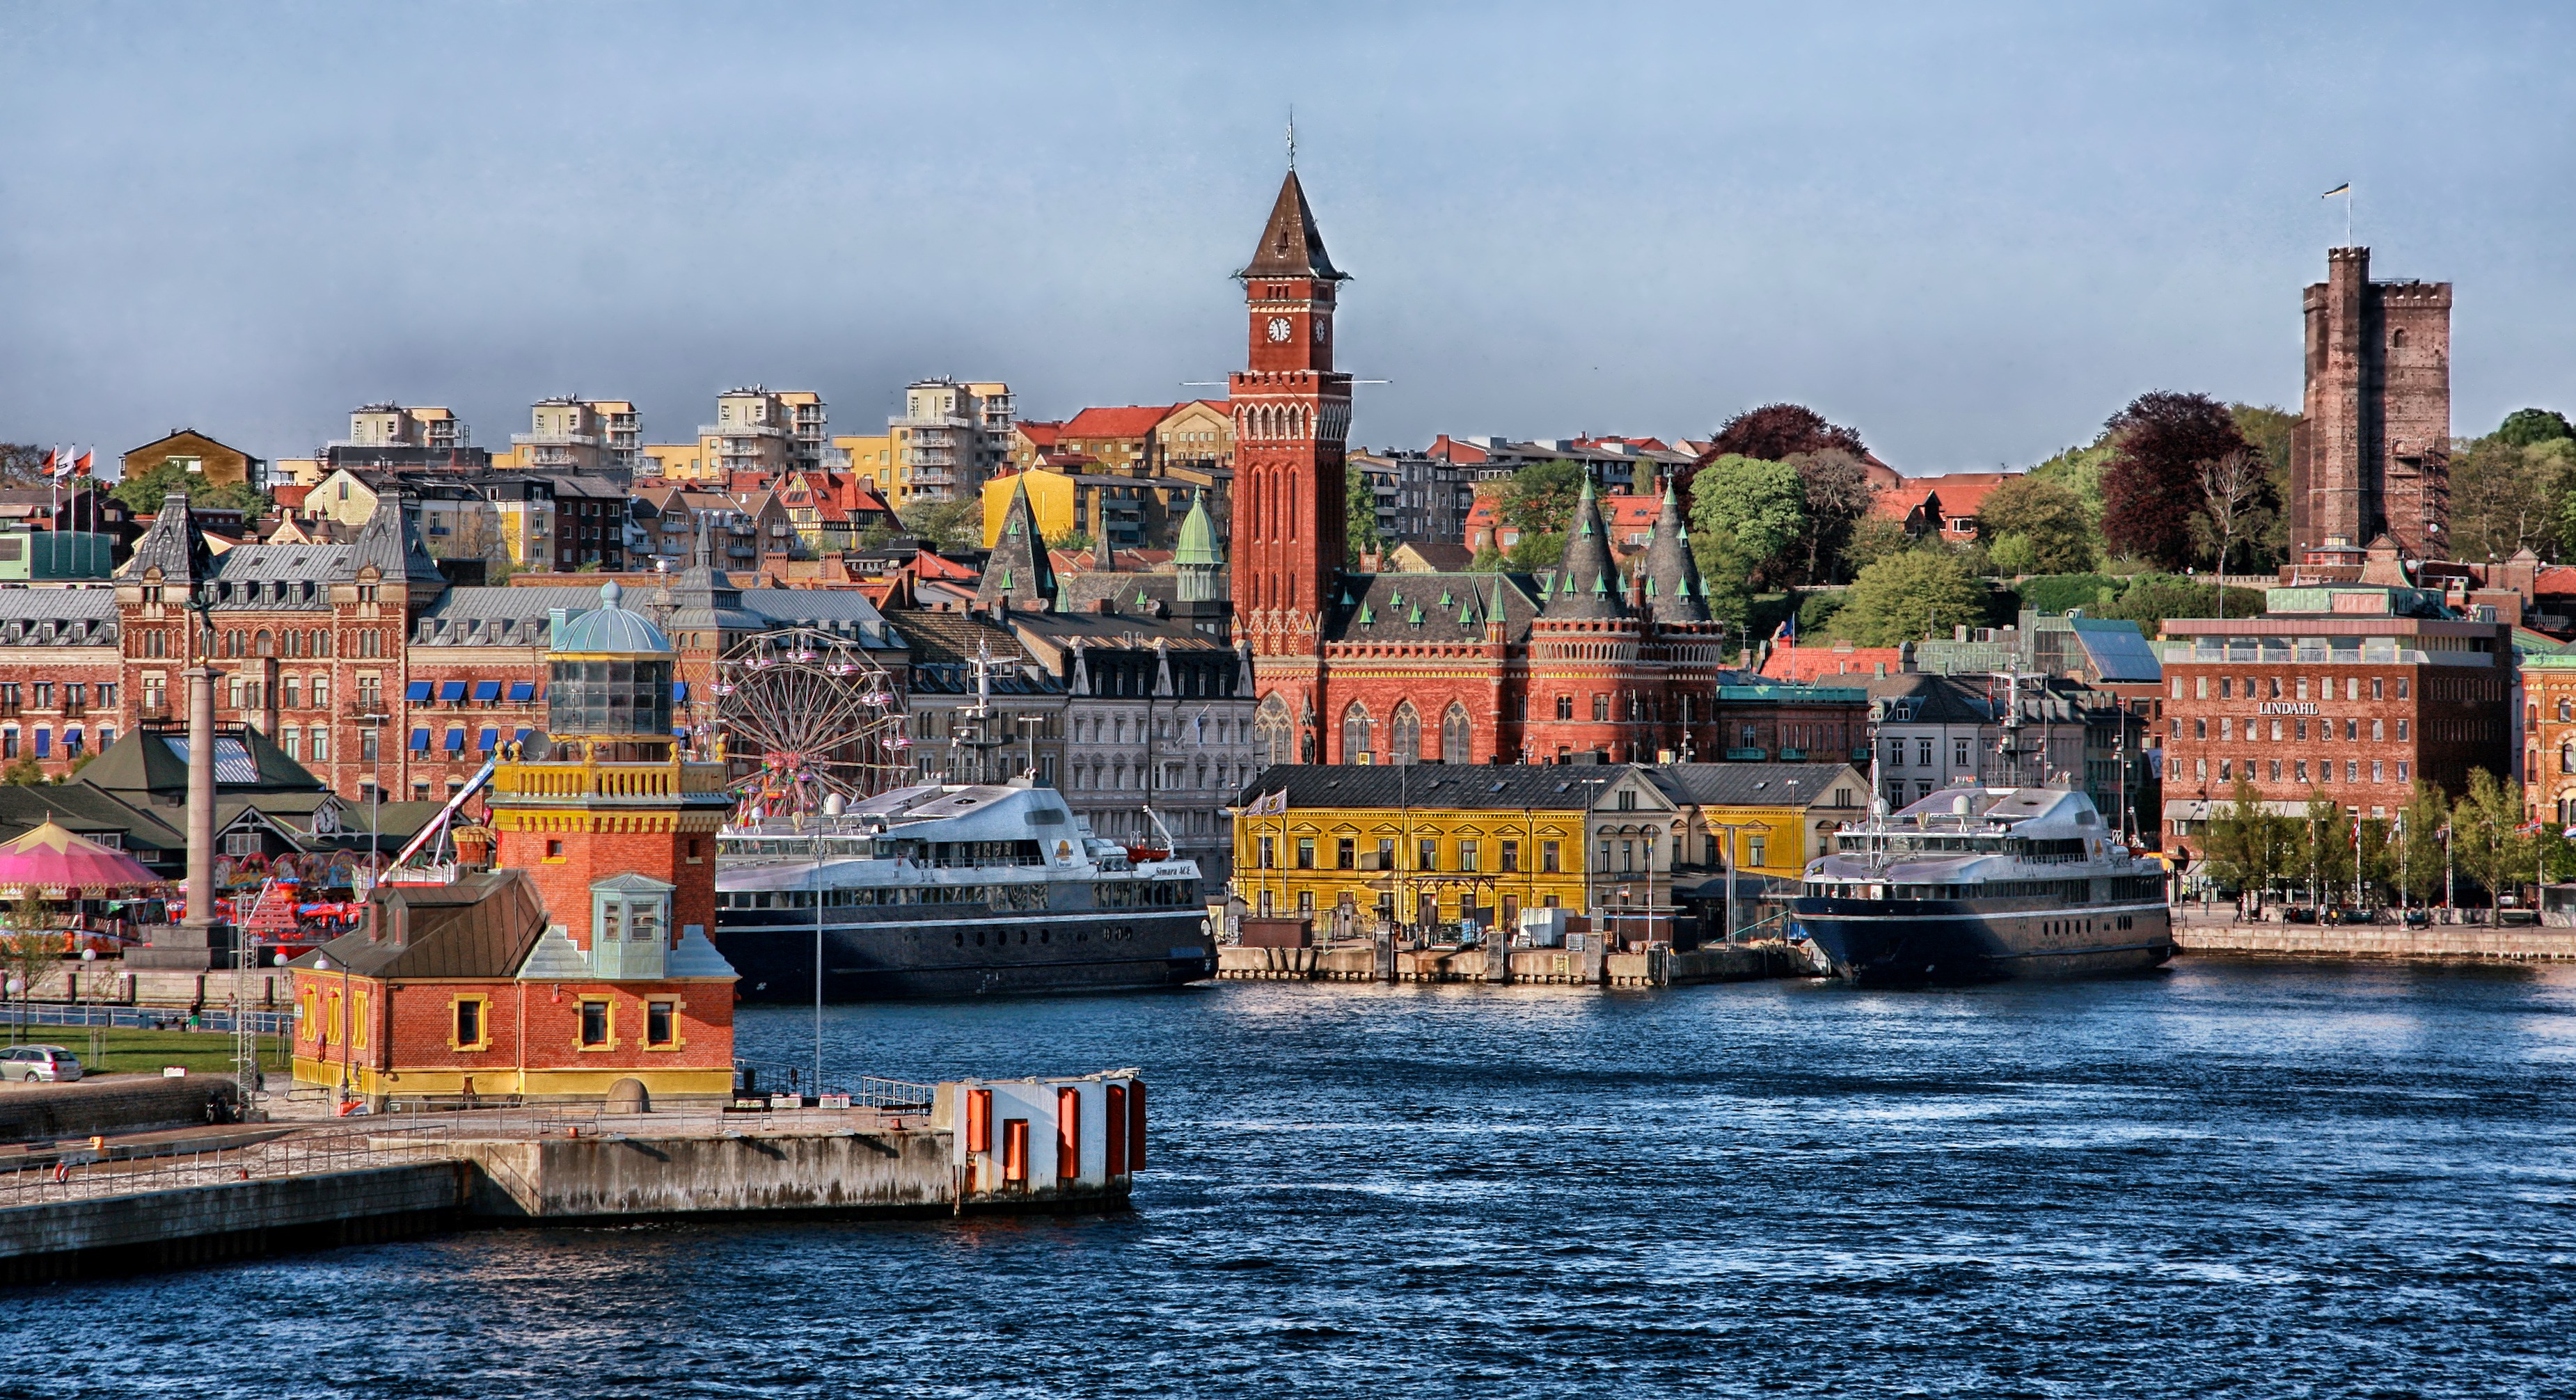
sea, coast, water, architecture, sky, boat, town, city, river, canal, cityscape, vehicle, bay, landmark, harbor, port, tourism, waterway, outside, hdr, clouds, buildings, boats, ships, denmark, channel